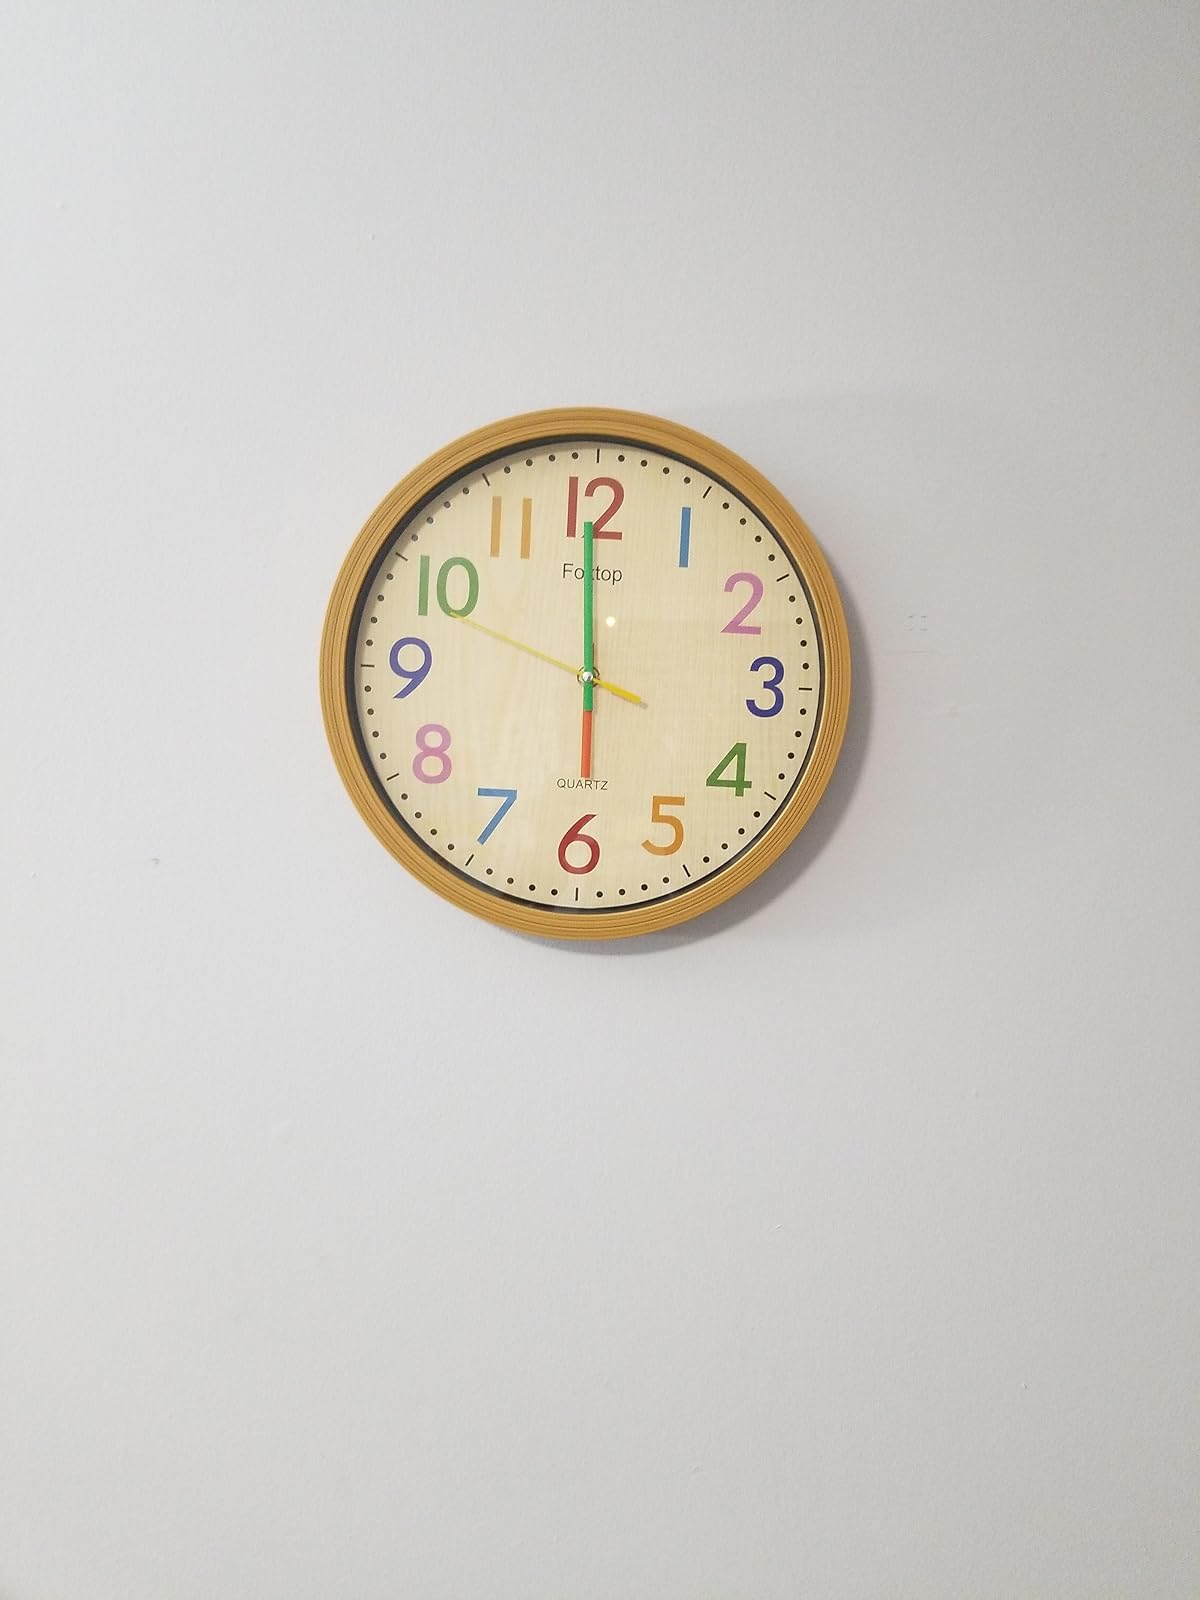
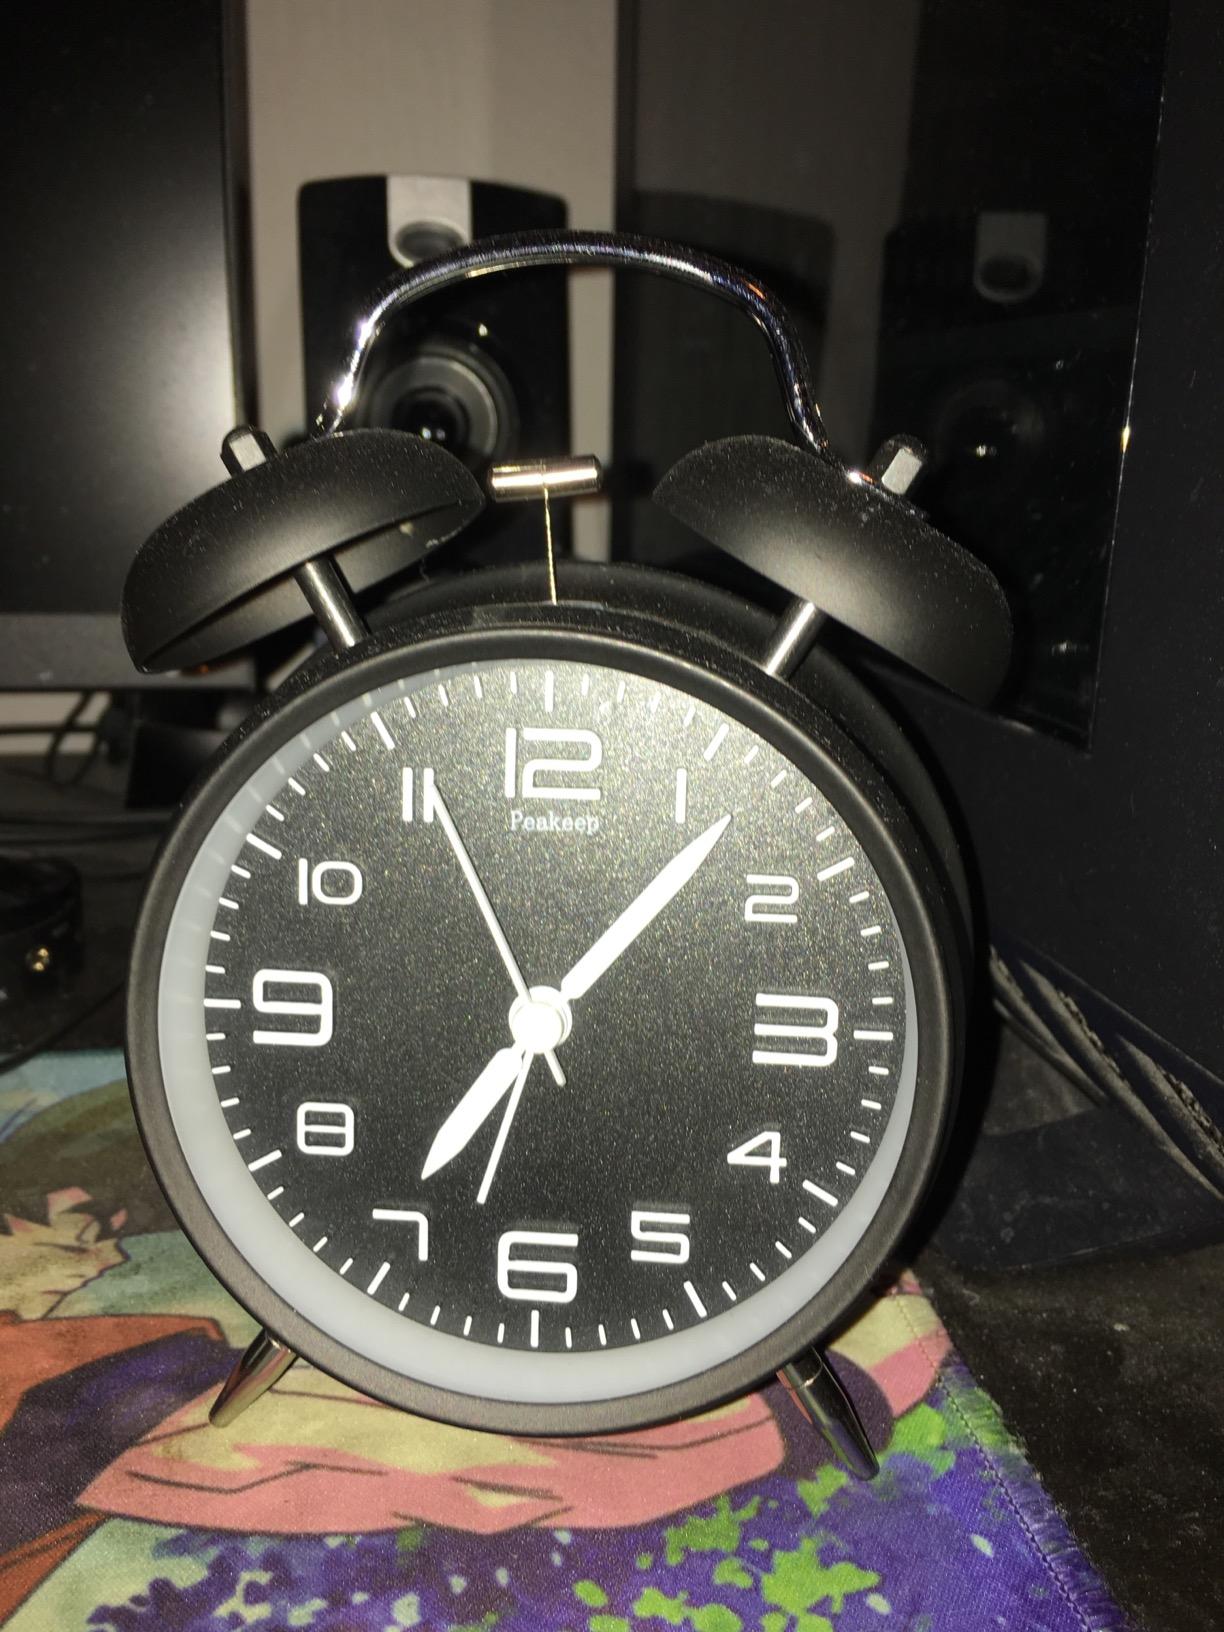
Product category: clock
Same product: no